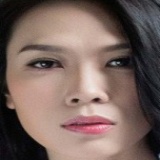
ca sĩ Mỹ Tâm